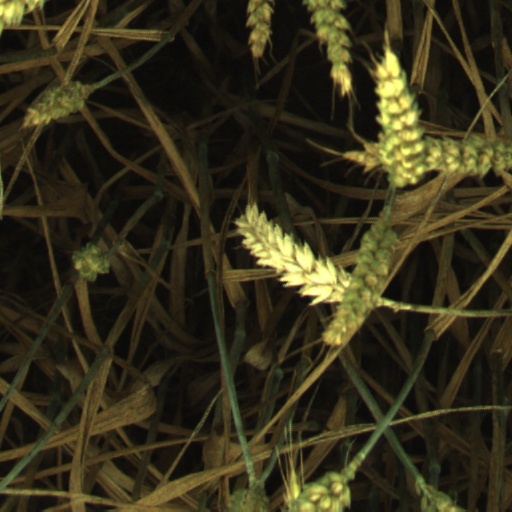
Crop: wheat